New York State Route 59

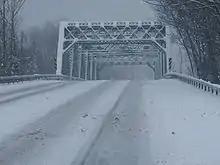
The bridge carrying NY 59 over the Norfolk Southern Railway near its western terminus in Hillburn on a snowy day.

The turnpike was turned over from the county to the state of New York on July 14, 1911, and added to the state highway system as part of Route 39-b, an unsigned legislative route extending from Nyack (at Broadway) to Harriman via modern NY 59 and NY 17. The Route 39-b designation was eliminated on March 1, 1921, as part of a partial renumbering of New York's legislative route system. When the first set of posted routes in New York were assigned in 1924, the portion of former Route 39-b between Suffern and Harriman became part of NY 17. The remainder of the route from Nyack to Suffern was not given a number.